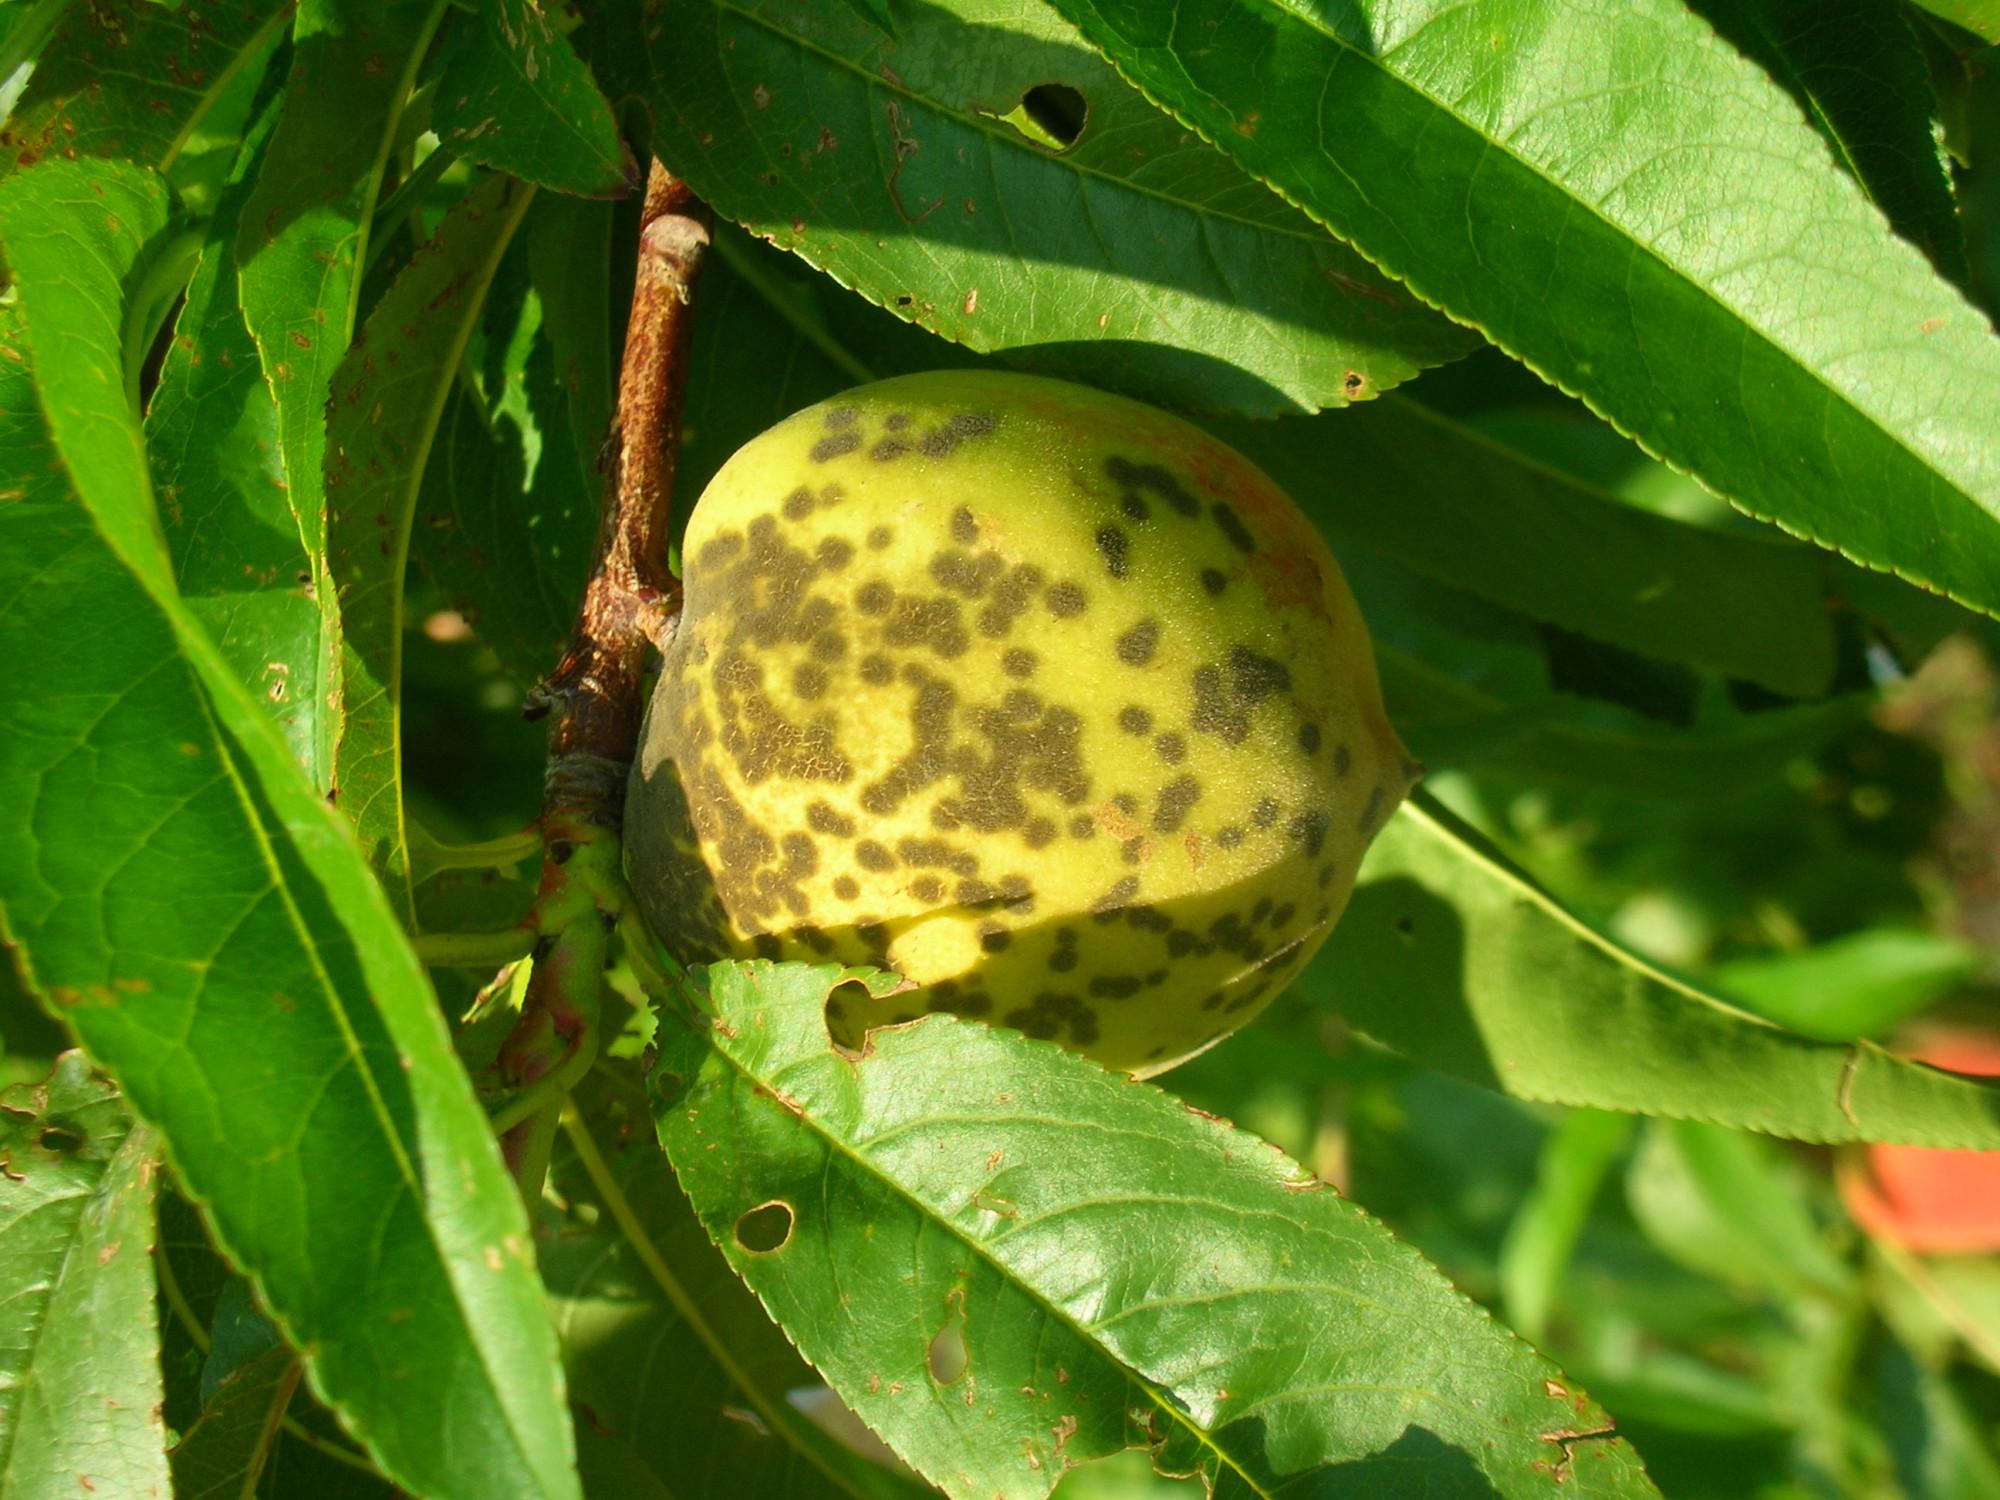
Plant: Peach
Disease: peach scab